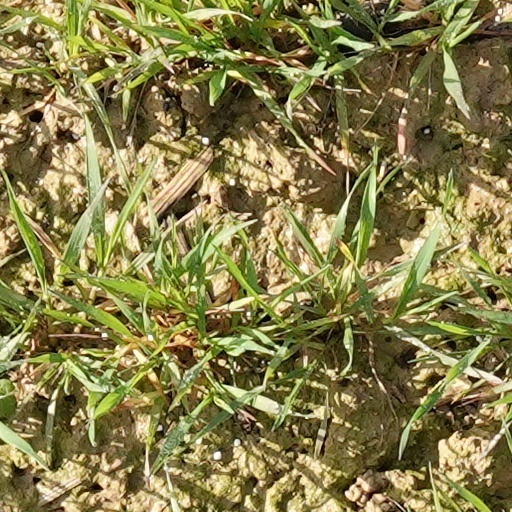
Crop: wheat